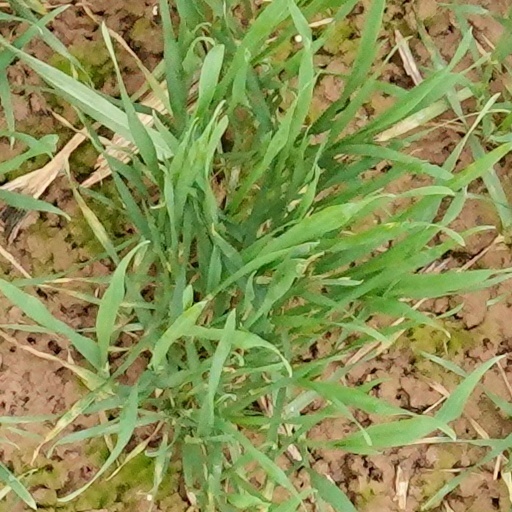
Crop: wheat